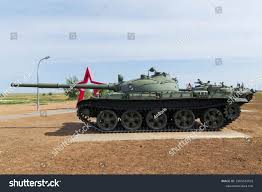
Label: Tank